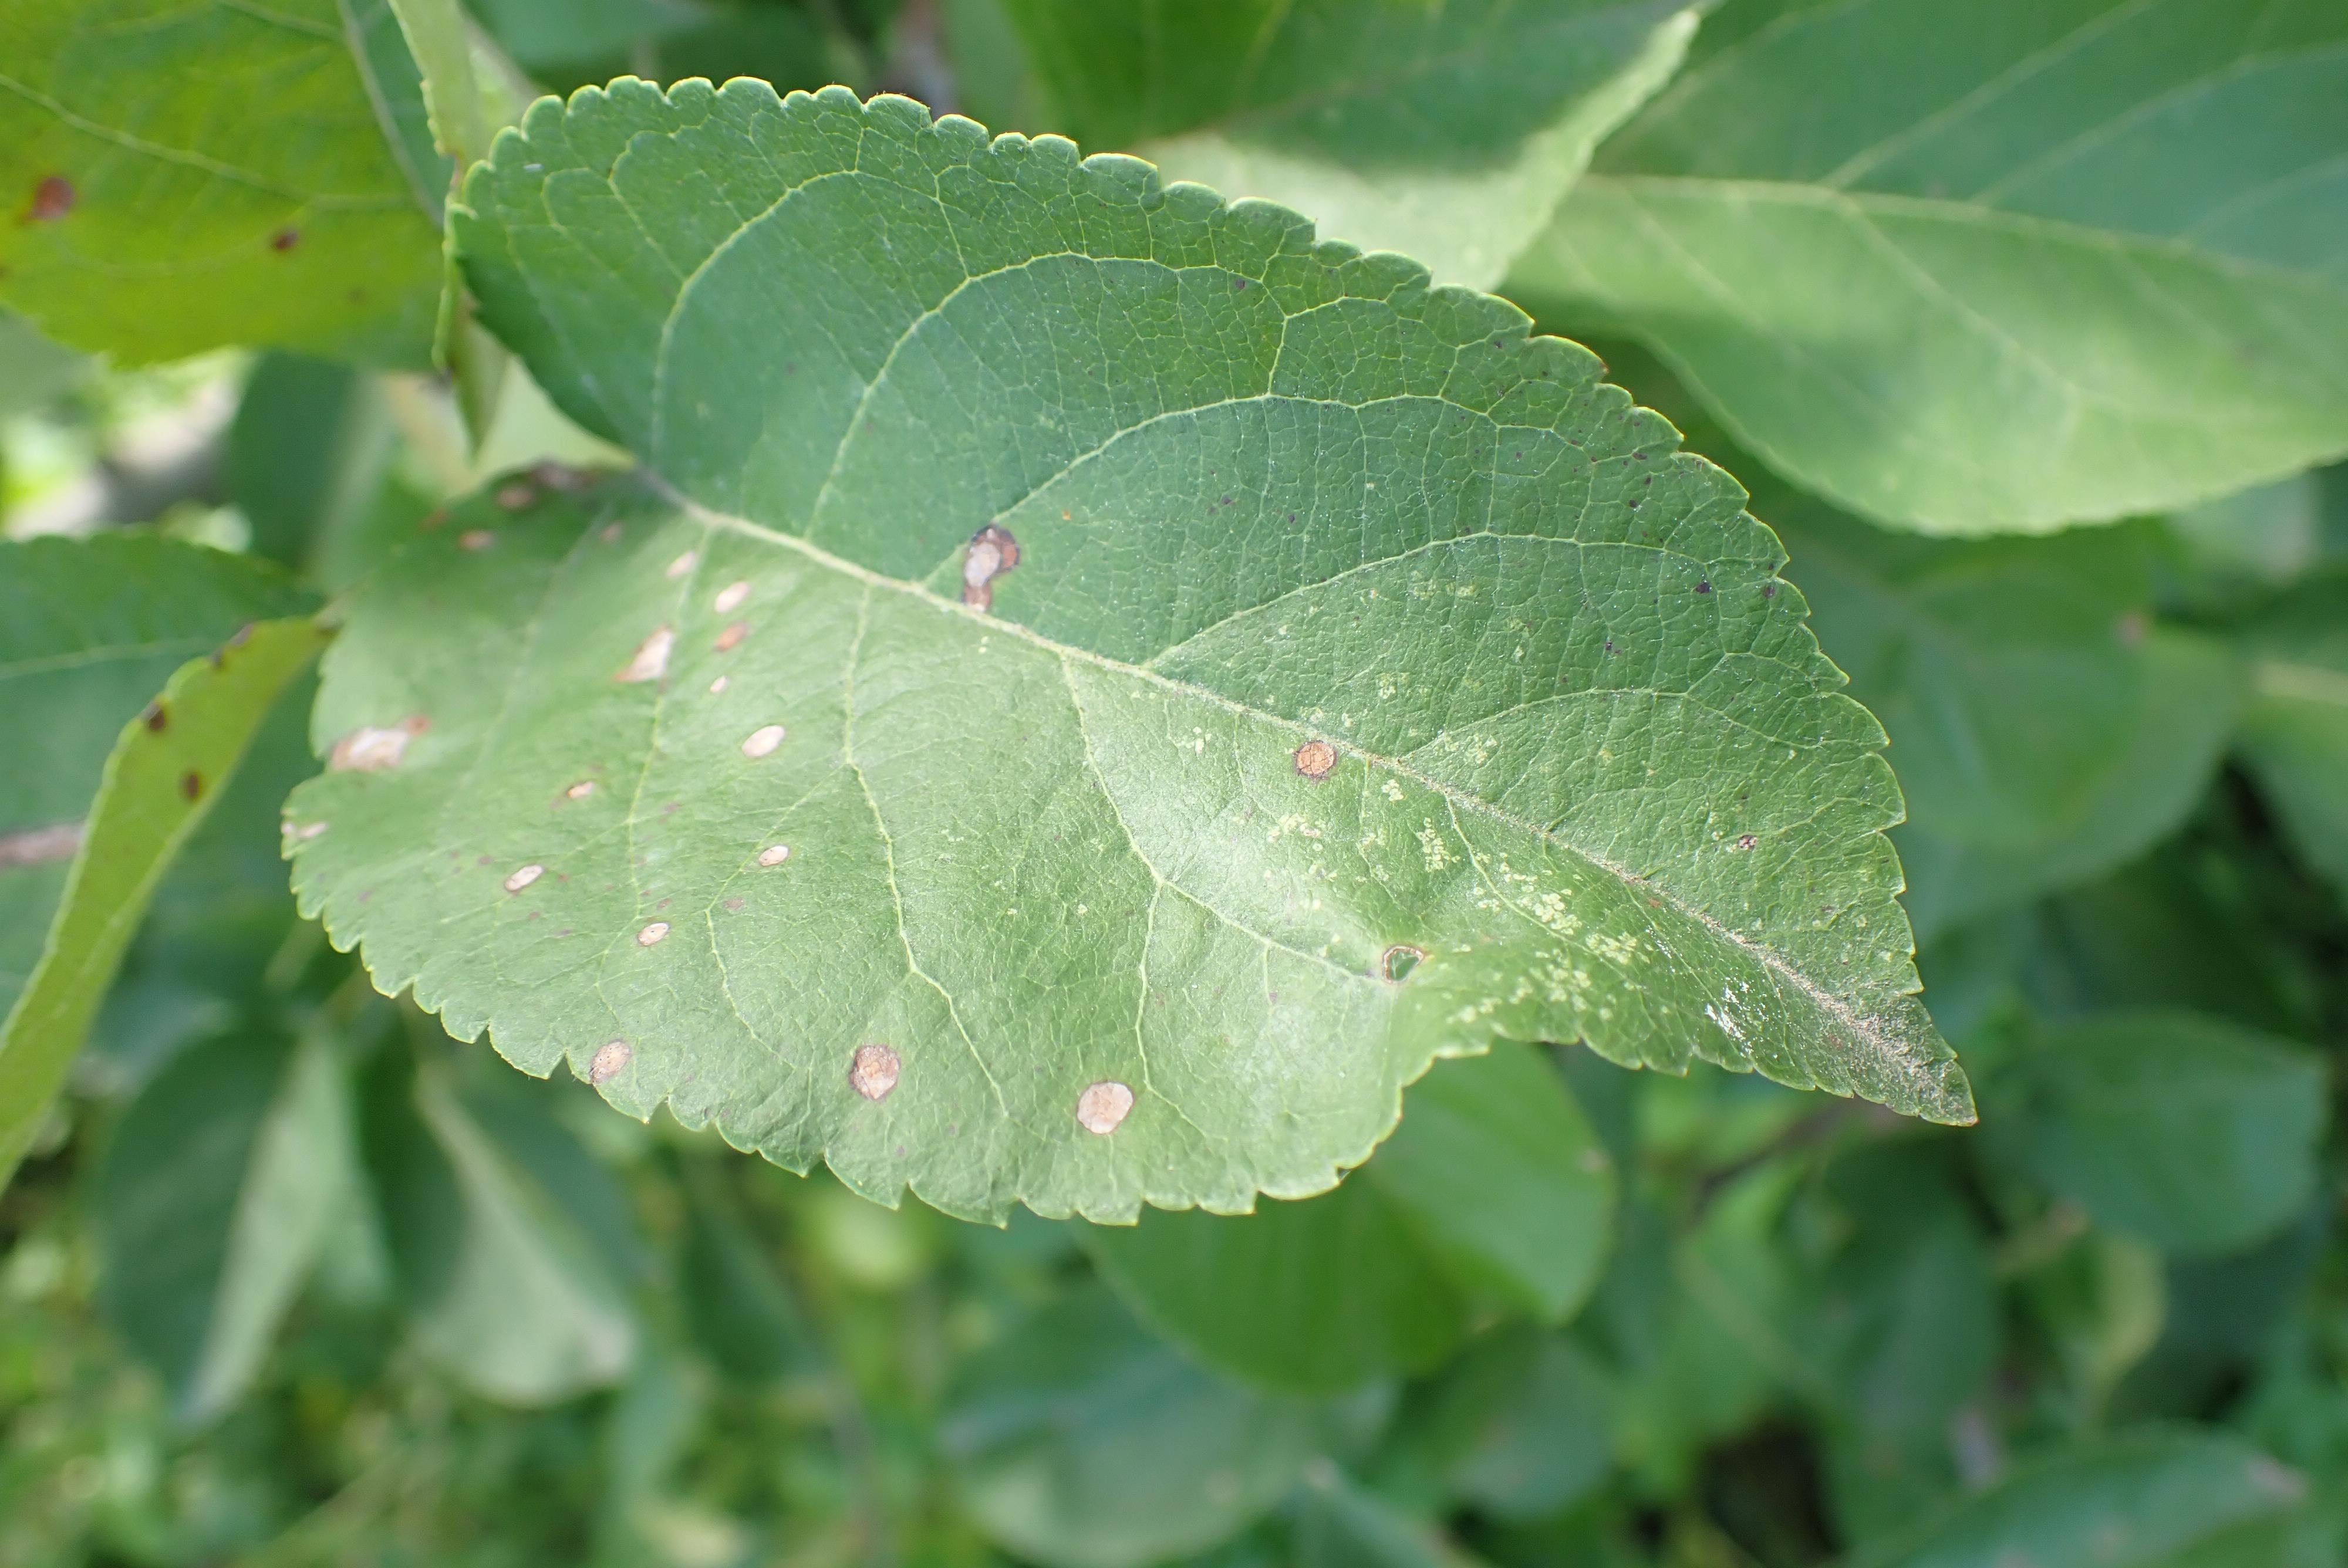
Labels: frog_eye_leaf_spot